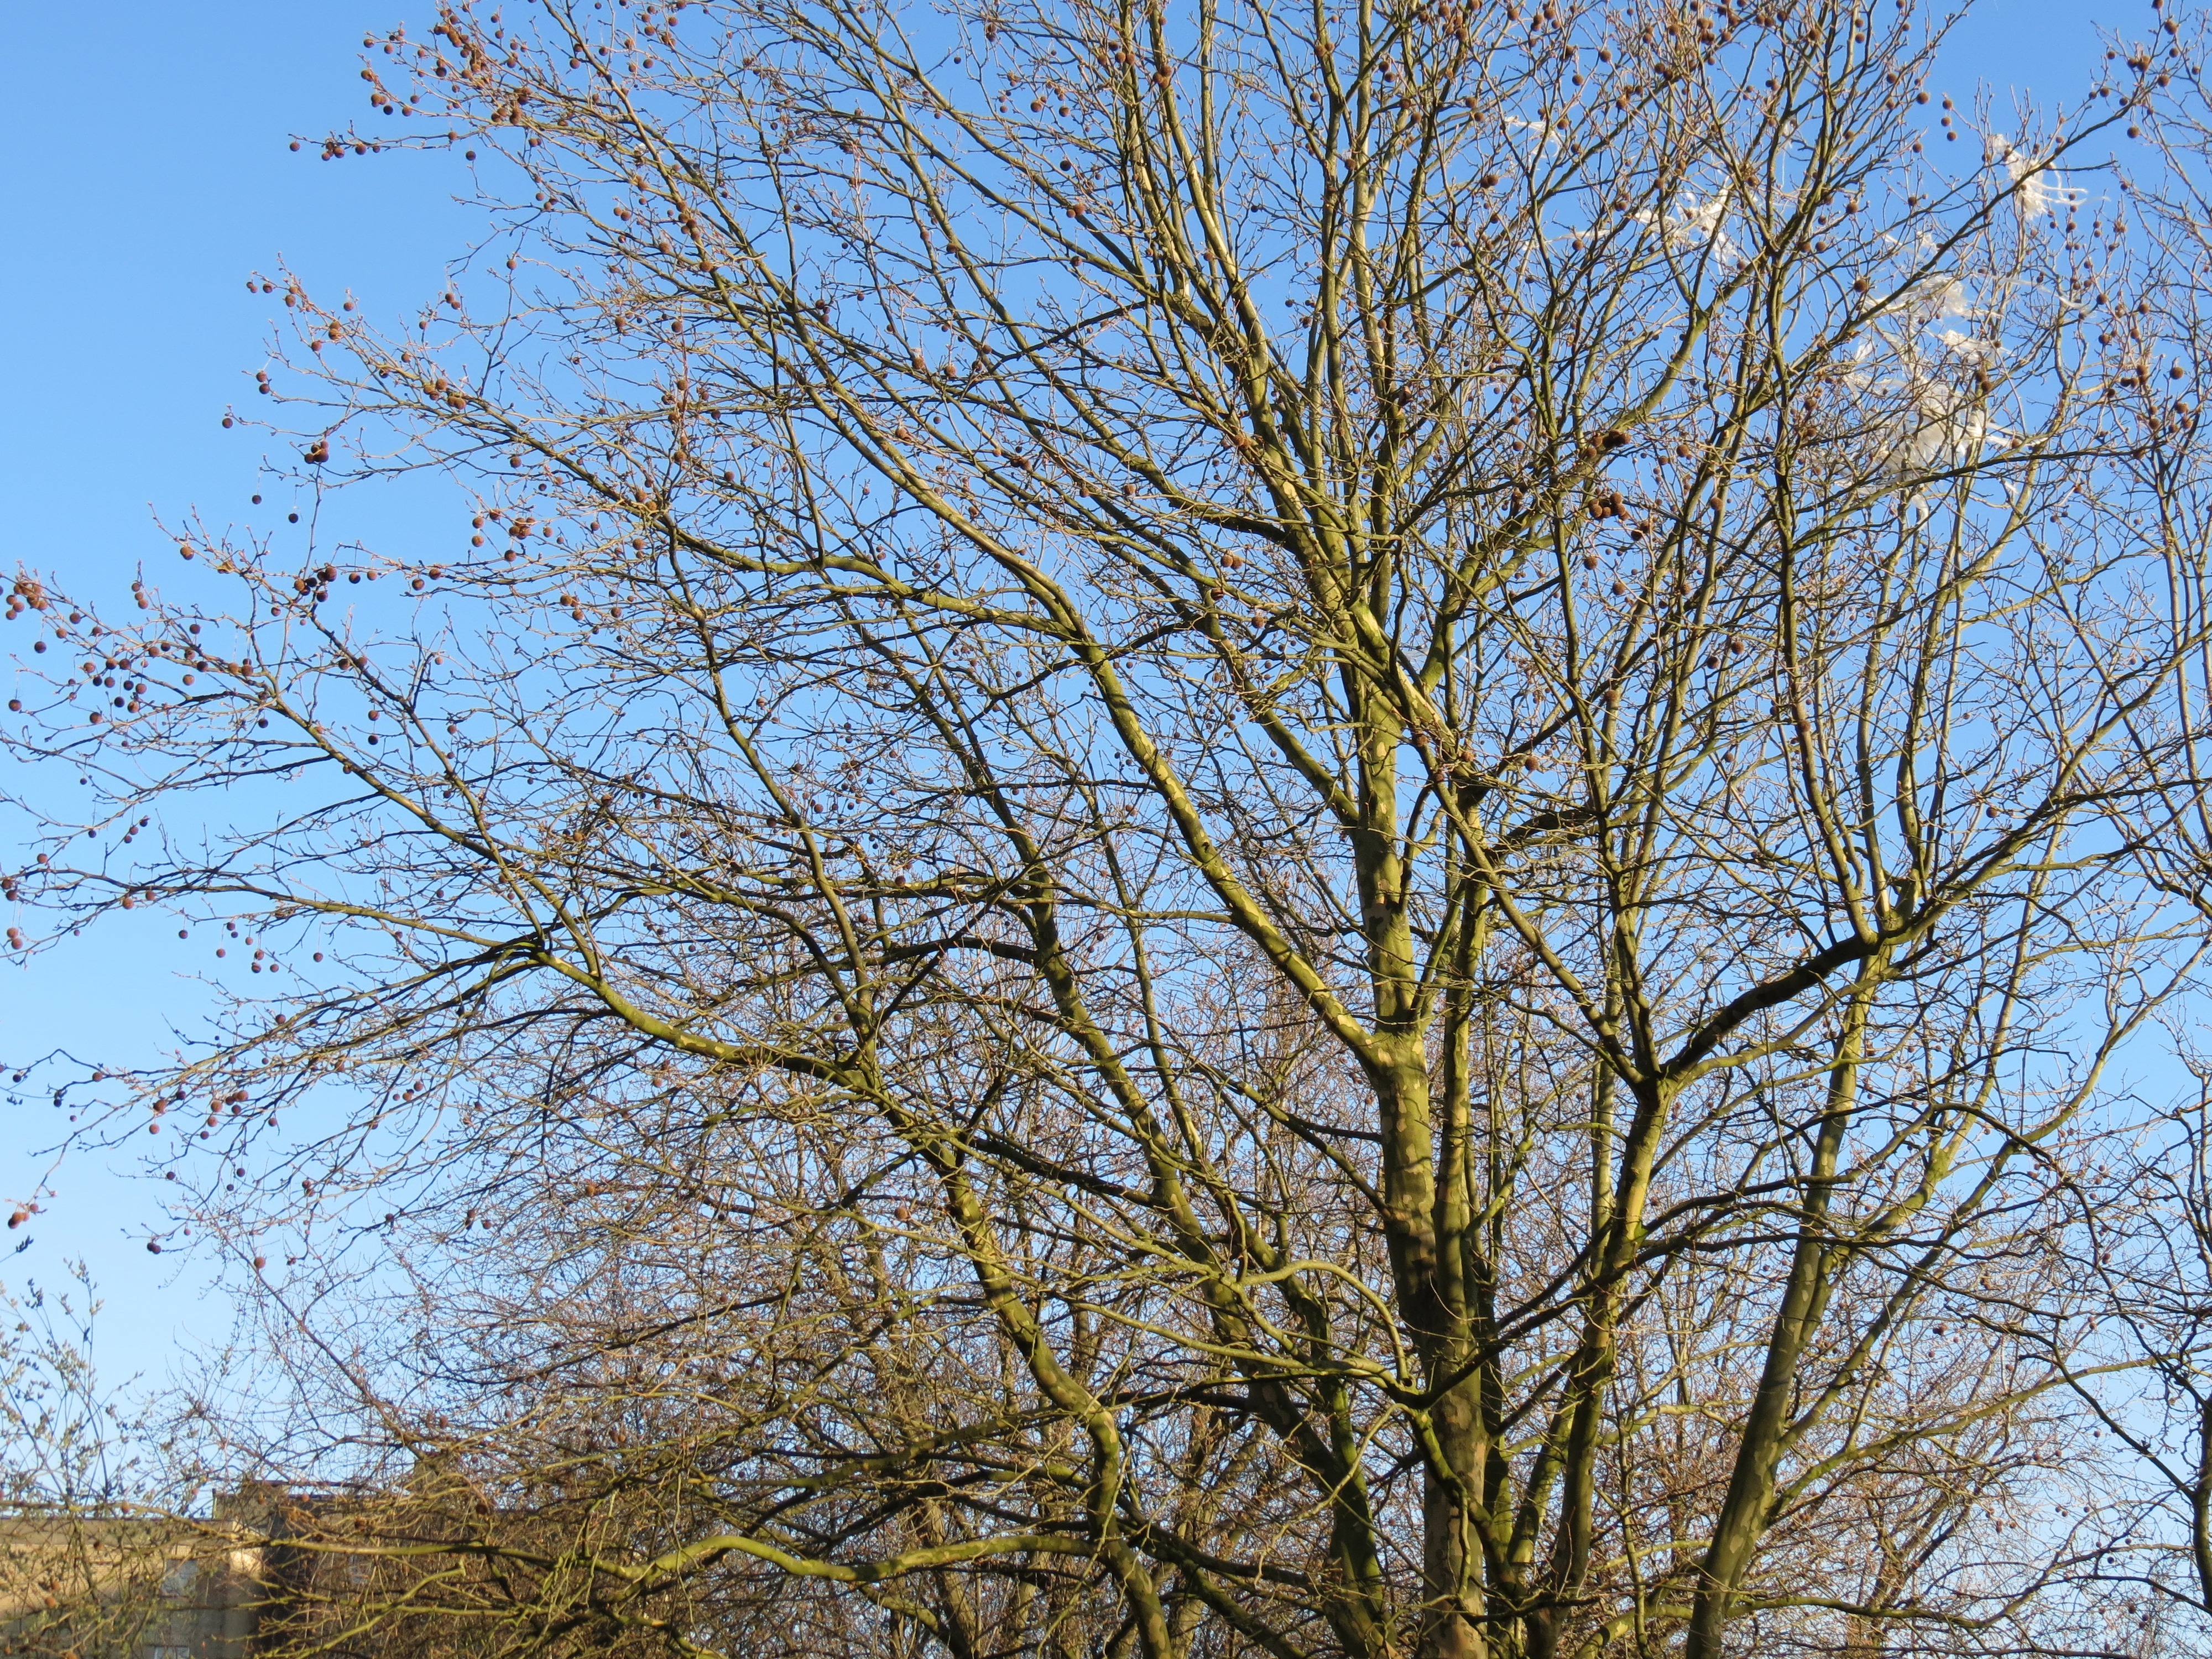
tree, nature, branch, plant, sky, wood, leaf, flower, birch, autumn, blue, deciduous tree, aesthetic, leaves, branches, deciduous, fall color, chestnut, kahl, flowering plant, woody plant, land plant, plane tree family